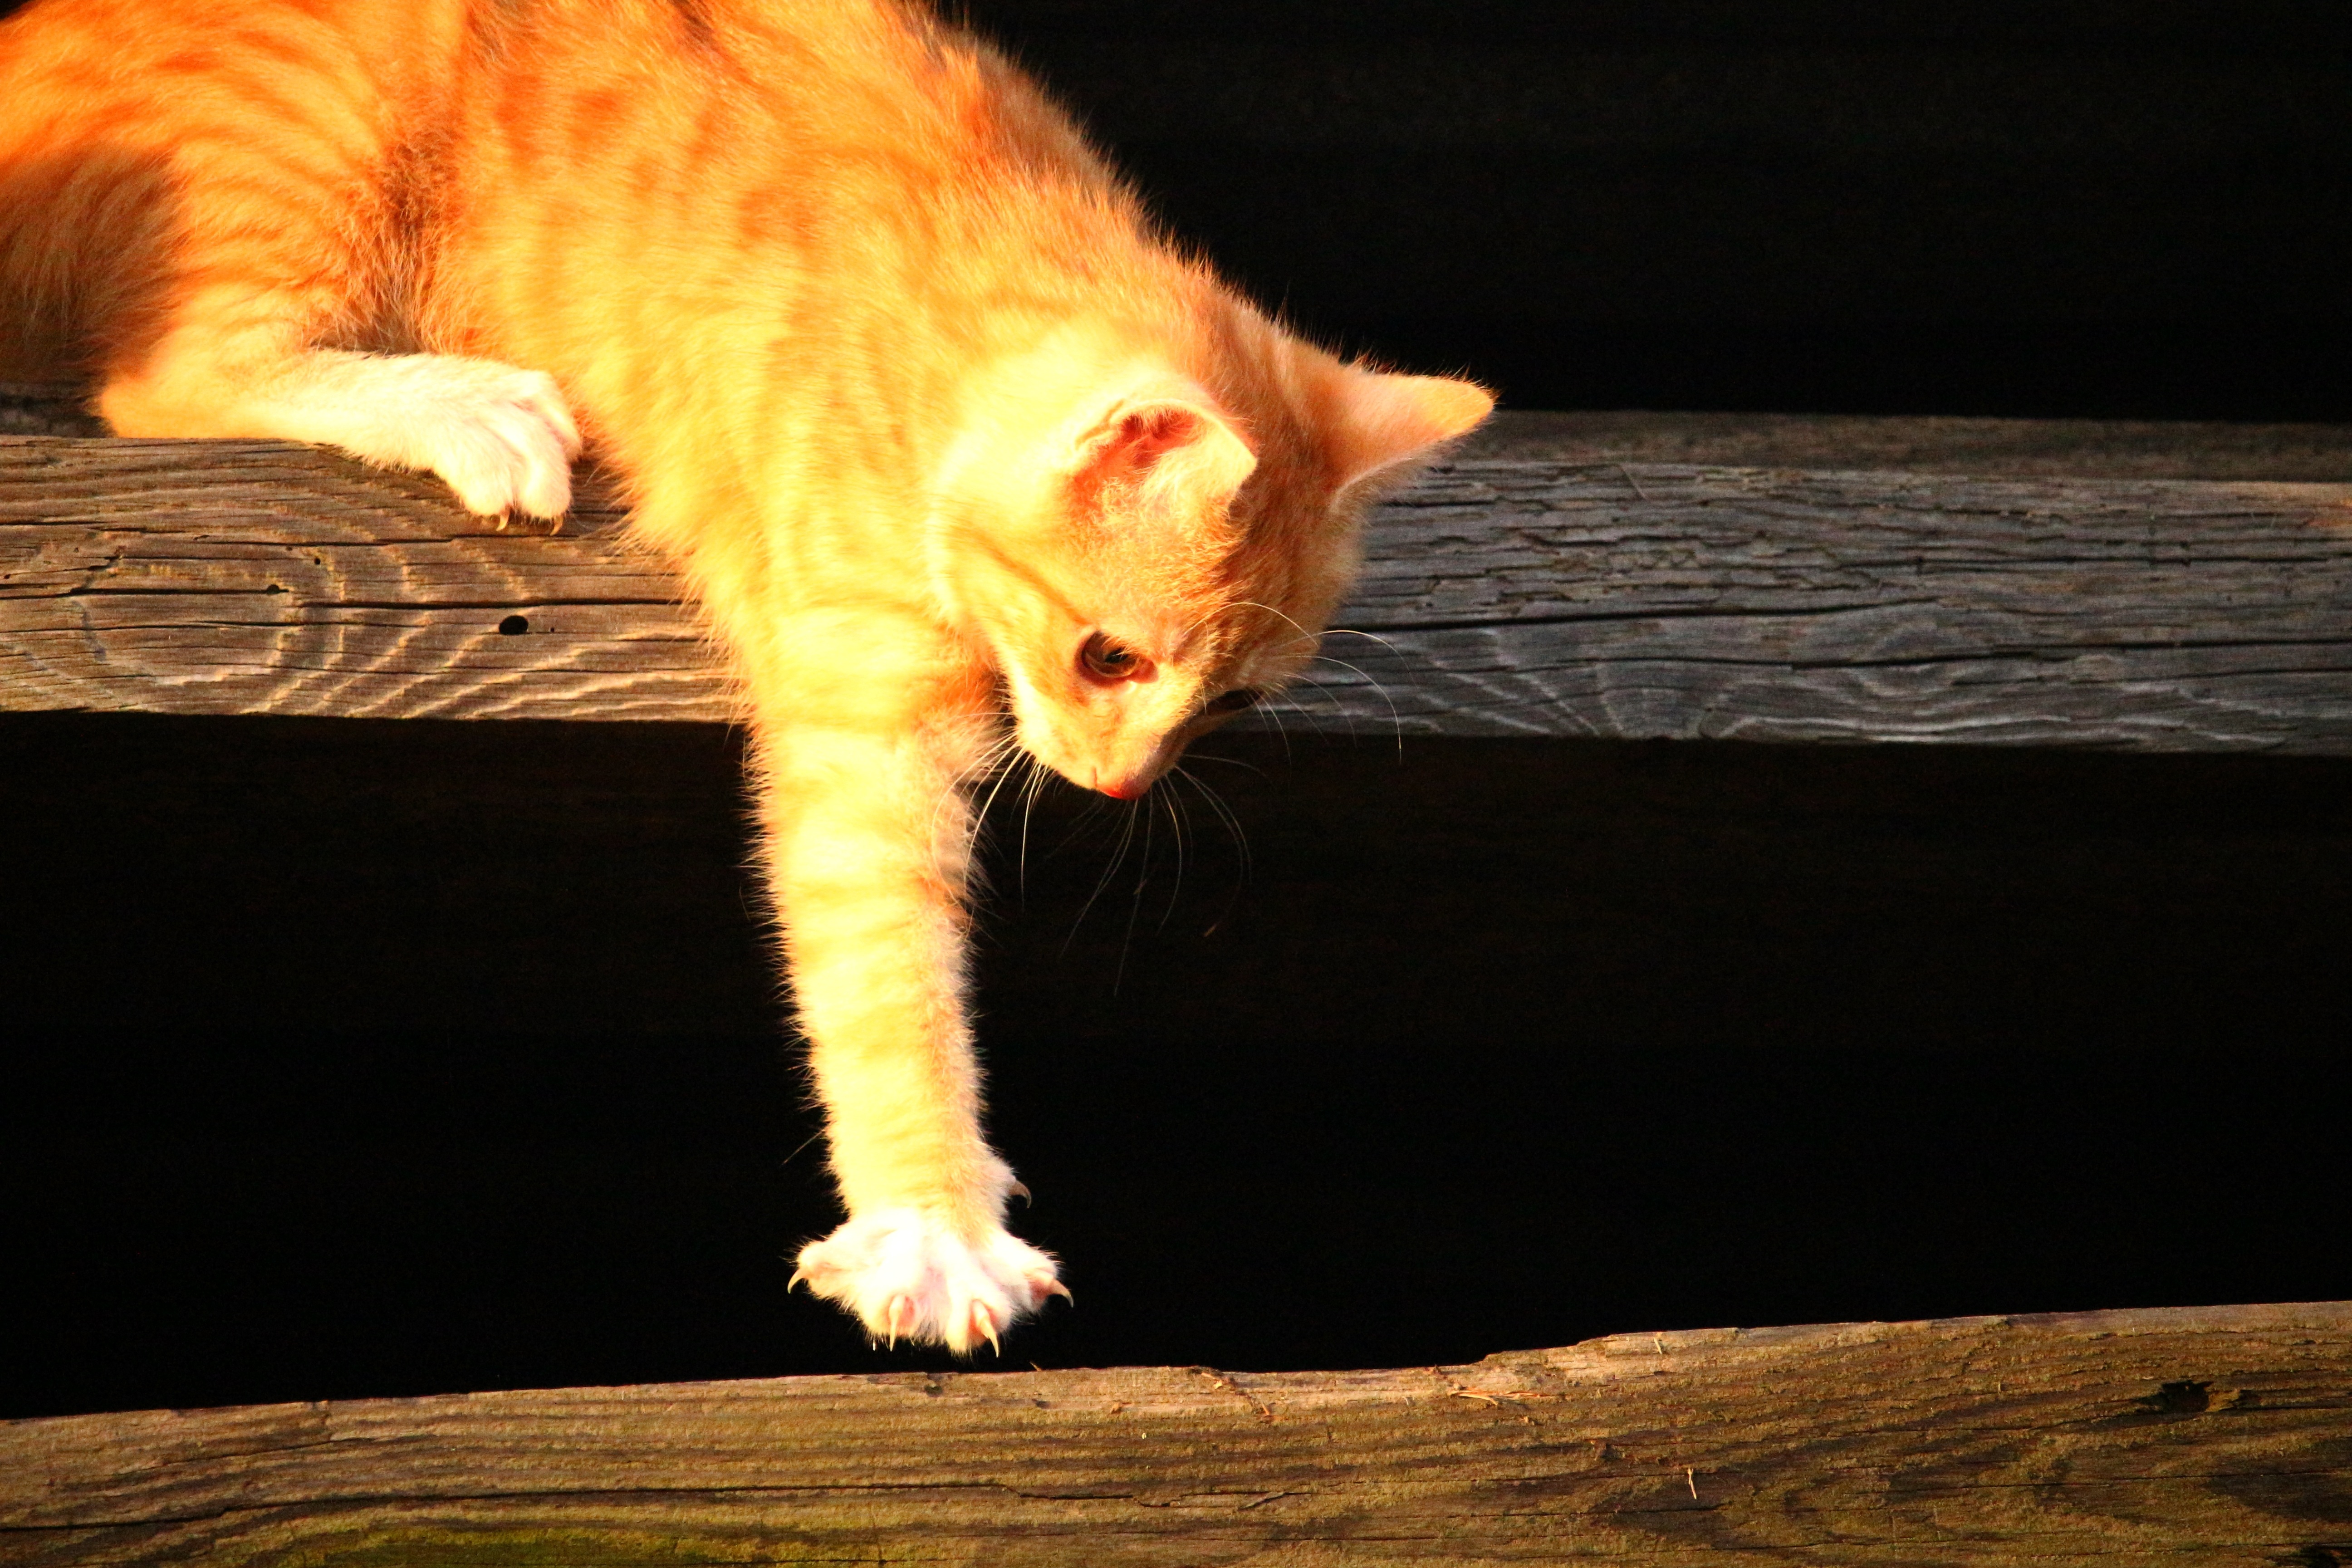
wood, kitten, cat, mammal, claw, whiskers, paw, vertebrate, young cat, red mackerel tabby, red cat, cat baby, small to medium sized cats, cat like mammal